Robert Heath Lock

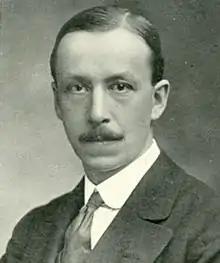

Robert Heath Lock (19 January 1879 – 26 June 1915) was an English botanist and geneticist who wrote the first English textbook on genetics.